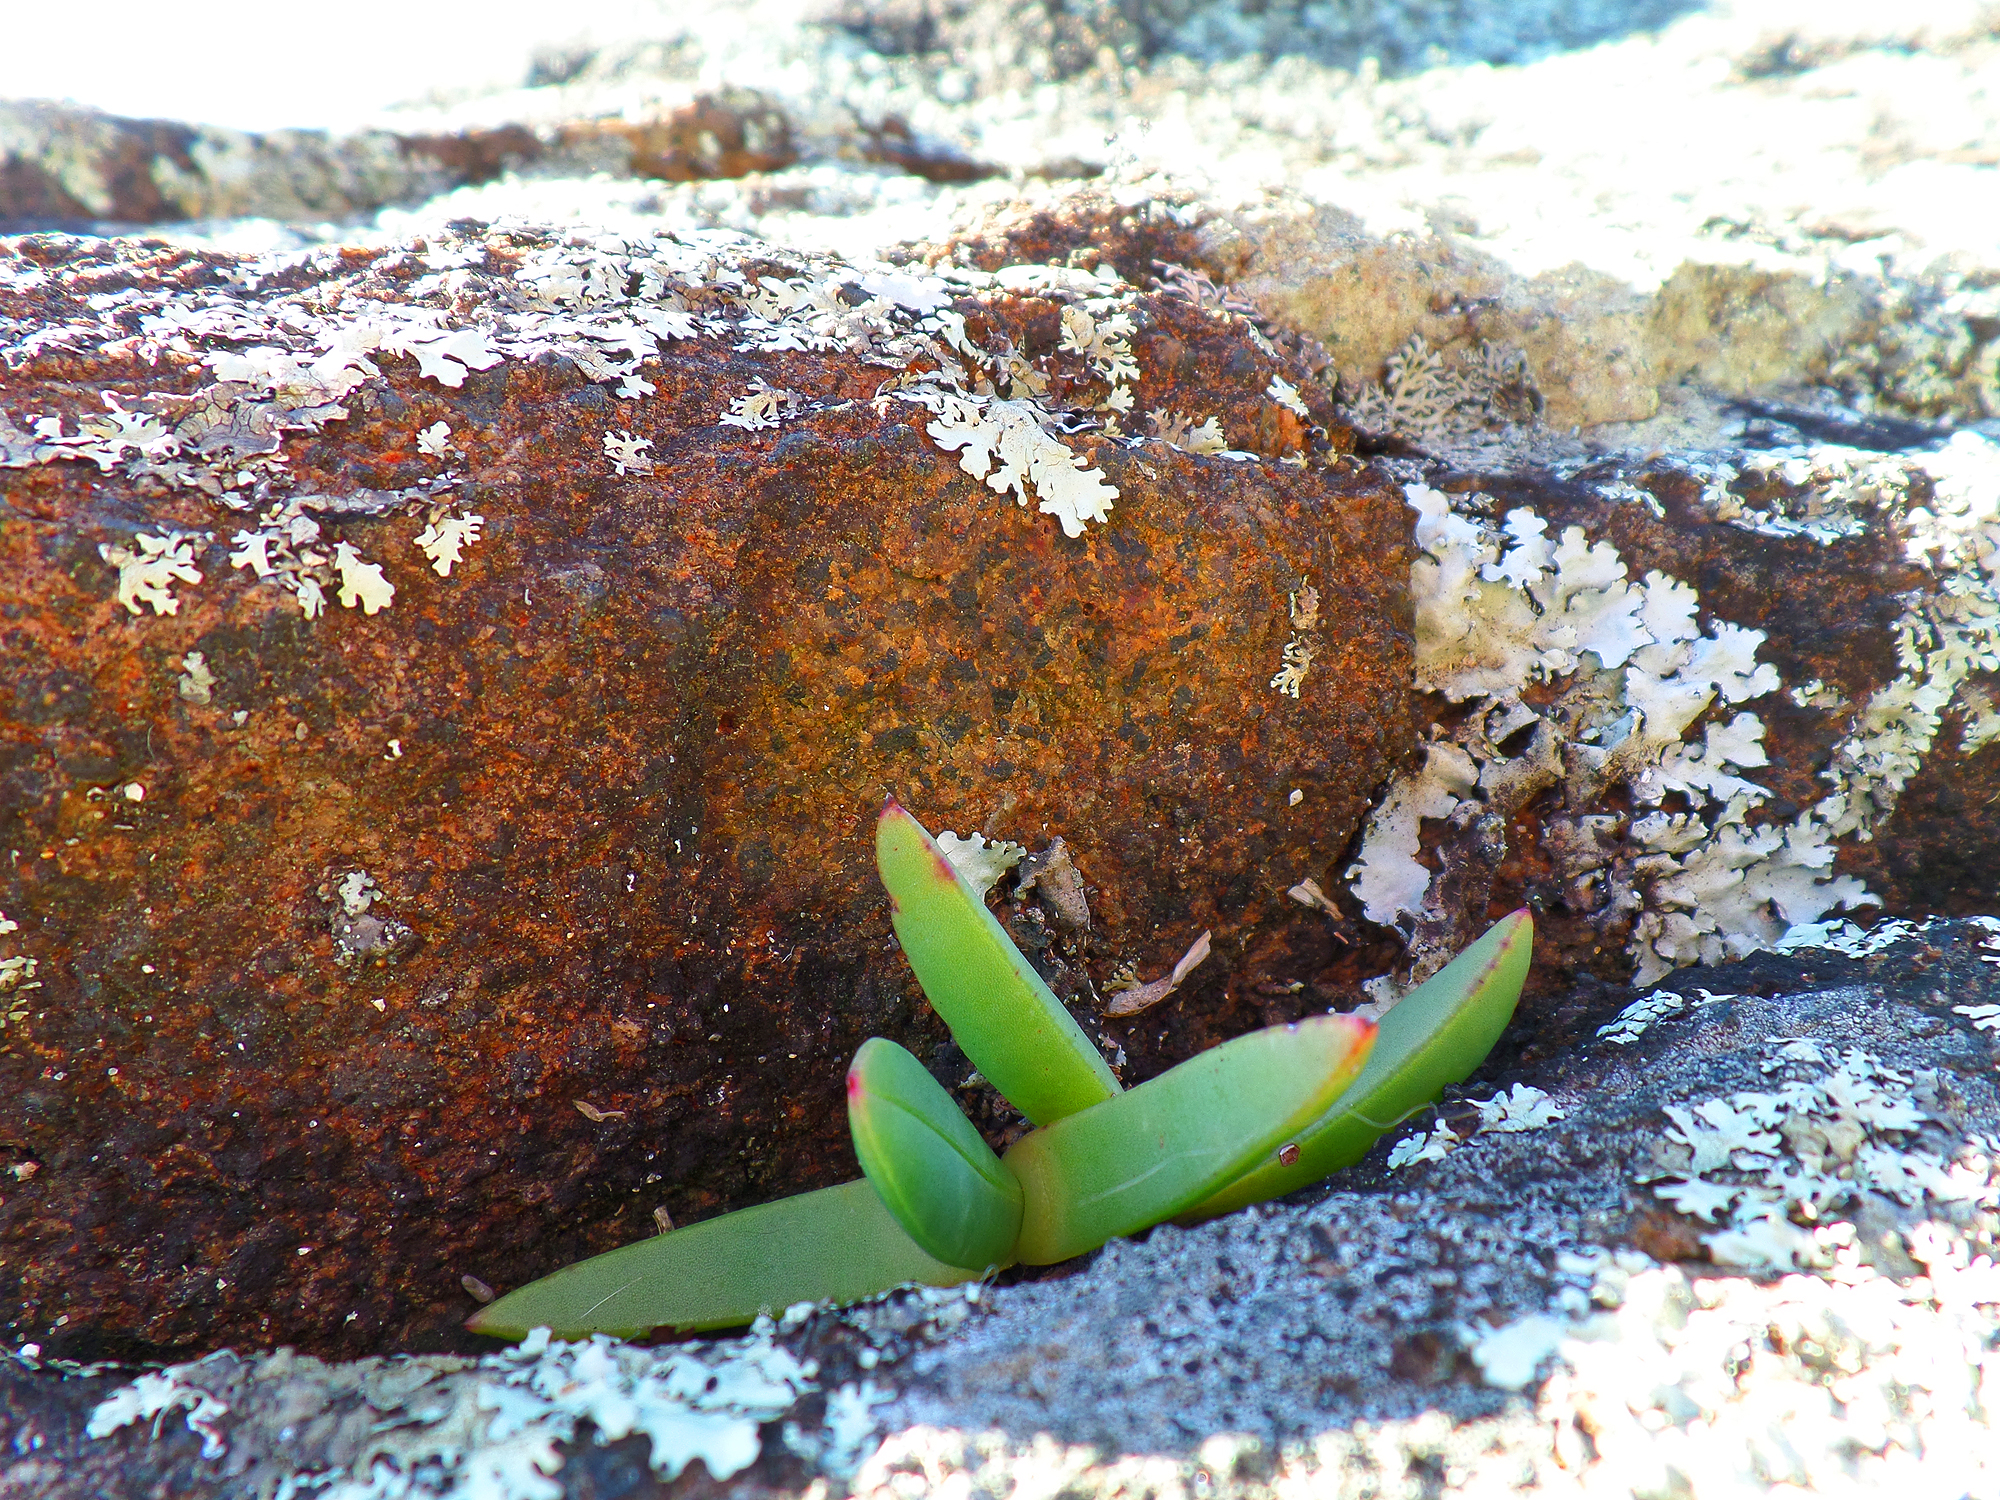
plant, leaf, flower, soil, fauna, lichen, rocks, oharahead, kioloanswaustralia, pigface